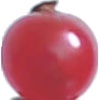
Label: Redcurrant 1